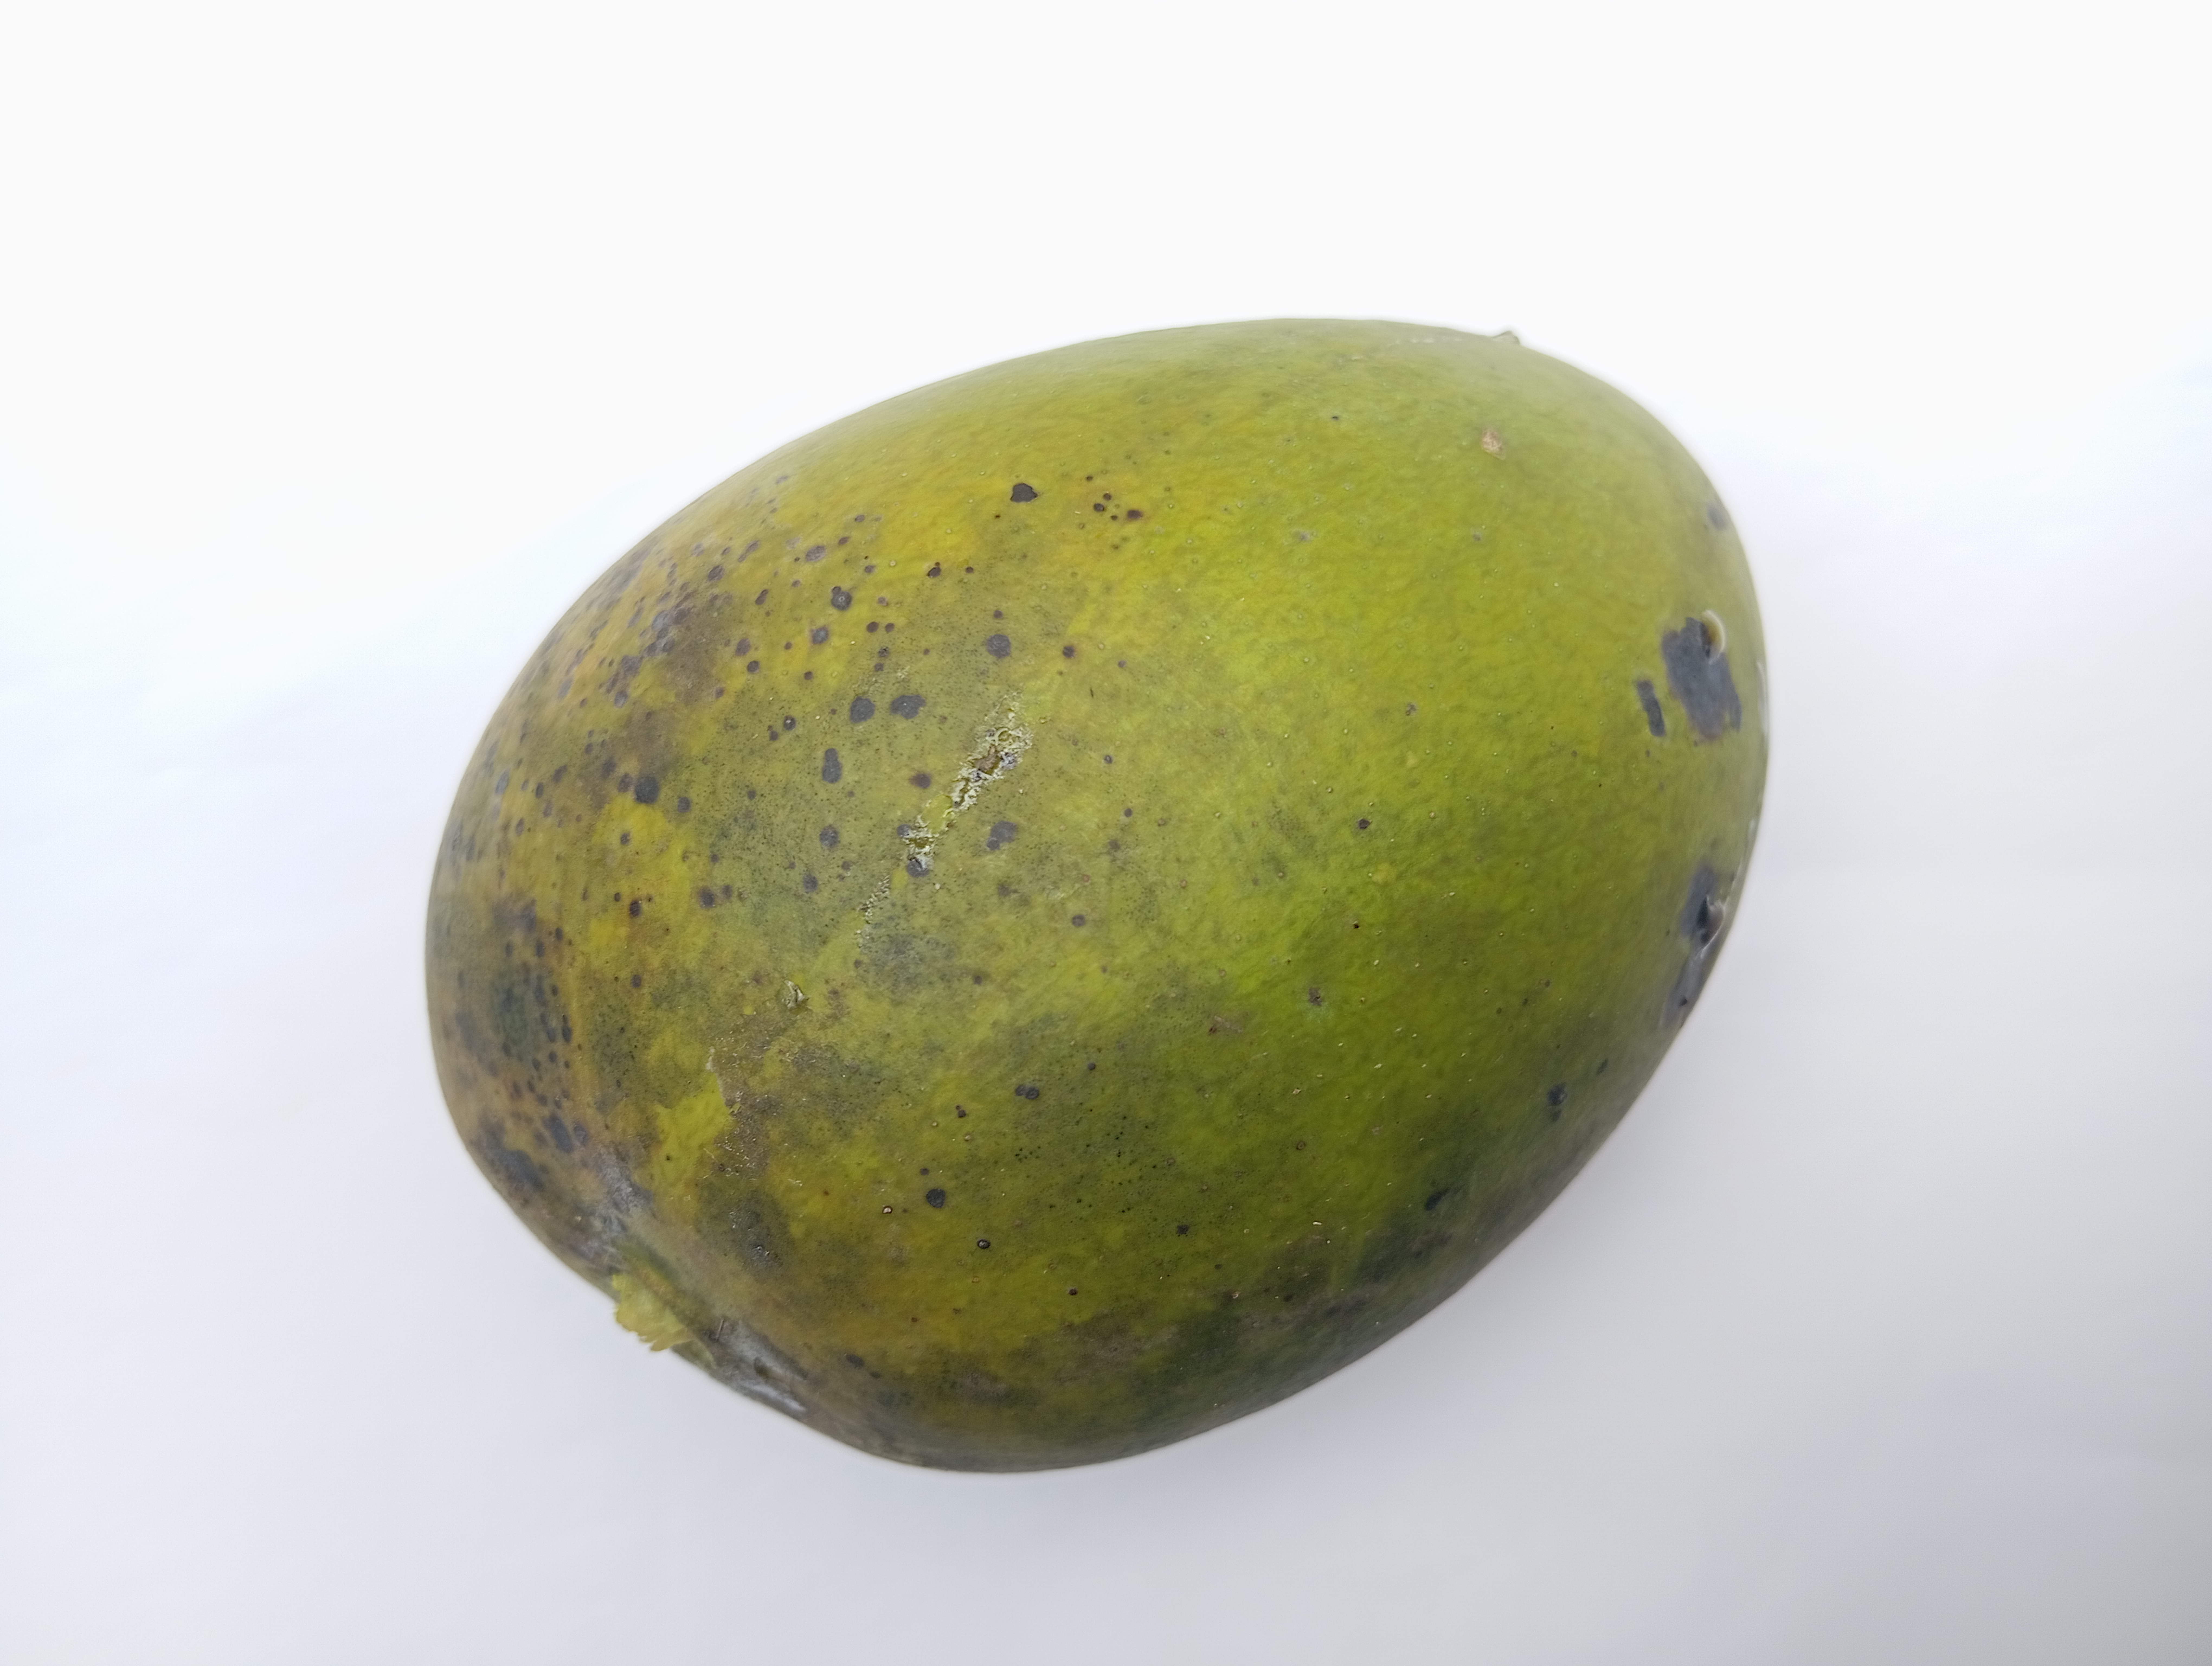
Mango variety: Harivanga